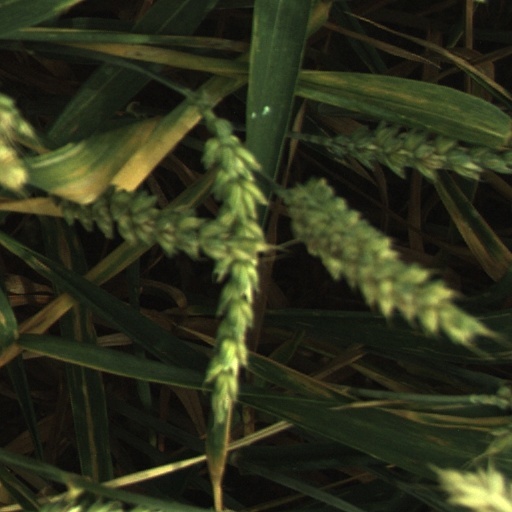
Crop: wheat